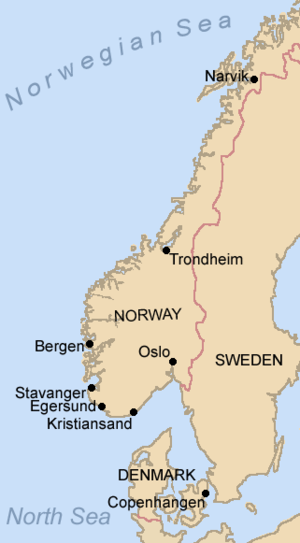
L’histoire de la Scandinavie est l'histoire du Danemark, de la Norvège et de la Suède. Cependant, dans un sens plus large, on englobe dans cette définition les deux autres pays nordiques, Finlande et Islande.
L'opération Weserübung était le nom de code allemand désignant l'attaque par l'Allemagne nazie du Danemark et de la Norvège durant la Seconde Guerre mondiale, marquant le début de la campagne de Norvège. Weserübung signifie « exercice sur la Weser » au sens propre ou, dans le domaine militaire, « opération Weser ». La Weser est une rivière allemande.
L’opération Hammer est une opération militaire menée par les Alliés pendant la campagne de Norvège, dont l’objectif était la prise du port norvégien de Trondheim. Elle se conclut par un échec.